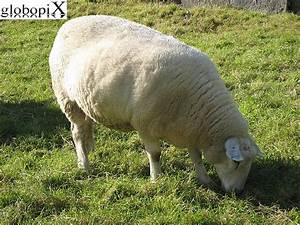
Label: sheep